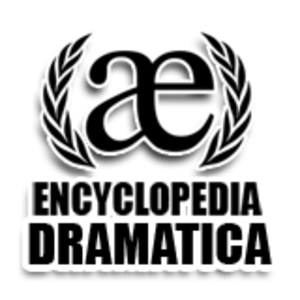
L’Encyclopedia Dramatica est un wiki qui documente de manière satirique des sujets encyclopédiques et l'actualité, et en particulier de très nombreux mèmes d'Internet. Le site est basé aux États-Unis et a été fondé le 9 décembre 2004 par Sherrod DeGrippo alias « Girlvinyl ».